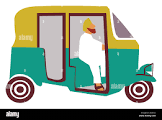
Vehicle type: Auto Rickshaws